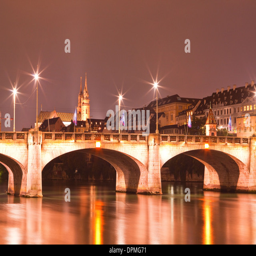
the city lit up at night